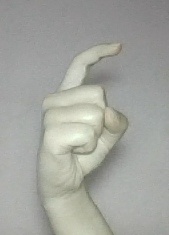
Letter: ra